Fordham University

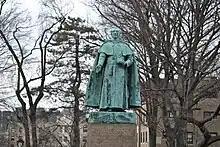
Statue of Archbishop Hughes gifted in 1891, Rose Hill campus

Fordham University is ranked by several national organizations. In 2025, the university was ranked tied for No. 91st by "U.S. News & World Report" in "Best National Universities," tied at No. 57 in "Best Colleges for Veterans", tied at 40th for "Best Undergraduate Teaching", 73rd in "Top Value Schools", and tied for 153rd in "Top Performers on Social Mobility". In 2019, "Forbes" ranked the university 141st among "Top Colleges", while "Kiplinger" ranked it 62nd of "100 Best Values in Private Universities" in 2018.